Chilaquiles

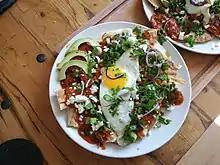
Chilaquiles with a fried egg

In central Mexico, it is common for the tortilla chips to remain crisp. To achieve this, all ingredients except the salsa are placed on a plate and the salsa is poured at the last moment before serving. In Guadalajara, "cazuelas" are kept simmering, filled with chilaquiles that become thick in texture, similar to "polenta". In the state of Sinaloa, chilaquiles are sometimes prepared with cream. In the state of Tamaulipas, on the northeast side of the country, red tomato sauce is commonly used. In the state of San Luis Potosí, it is also common to serve chilaquiles with cecina rather than pulled chicken.